Jan Graveson

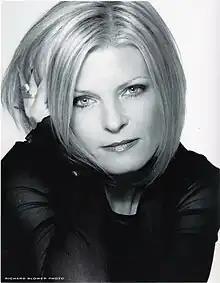

Janice Margaret "Jan" Graveson (born 1965) is an English actress and singer. She is best known for her roles in "EastEnders" as Disa O'Brien and "Benidorm" as Susie.